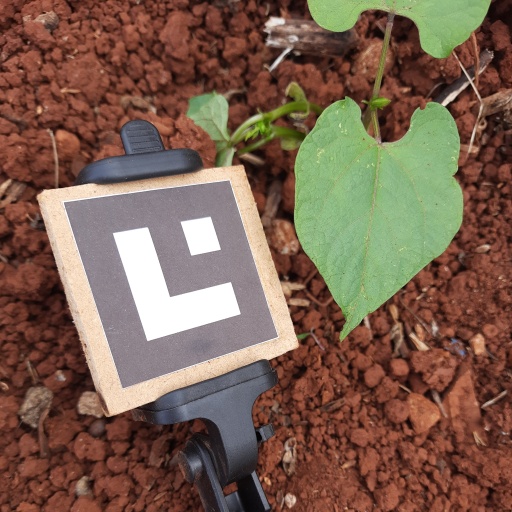
Observations: flat surface, eating holes in the edge, under shade